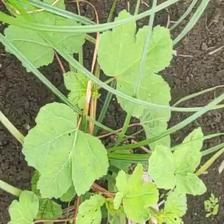
Weed species: Little_Mallow(Malva parviflora)